Chicago

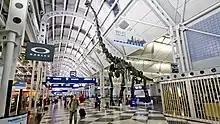
O'Hare International Airport

Chicago's crime rate in 2020 was 3,926 per 100,000 people. Chicago experienced major rises in violent crime in the 1920s, in the late 1960s, and in the 2020s. Chicago's biggest criminal justice challenges have changed little over the last 50 years, and statistically reside with homicide, armed robbery, gang violence, and aggravated battery. Chicago has a higher murder rate than the larger cities of New York and Los Angeles. However, while it has a large absolute number of crimes due to its size, Chicago is not among the top-25 most violent cities in the United States.